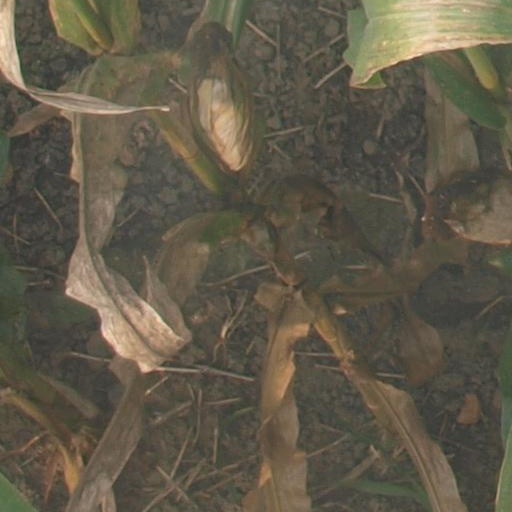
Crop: maize; corn